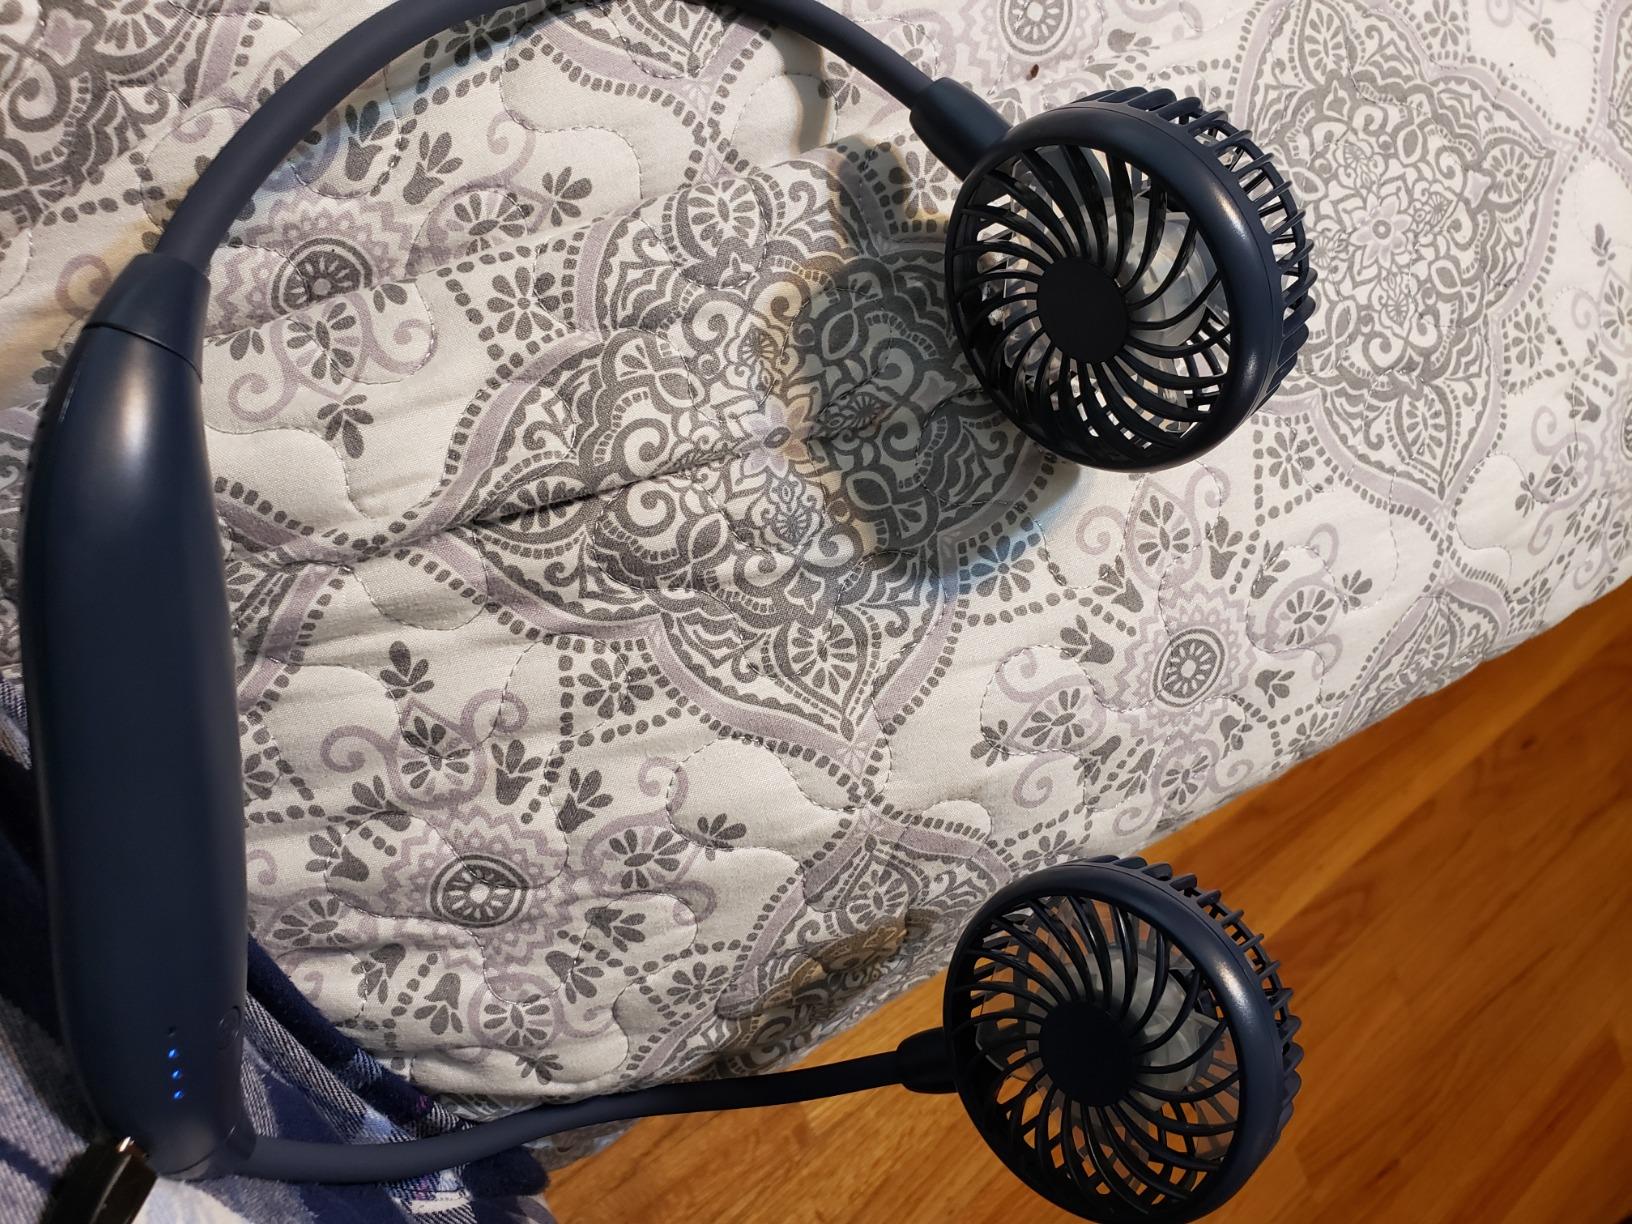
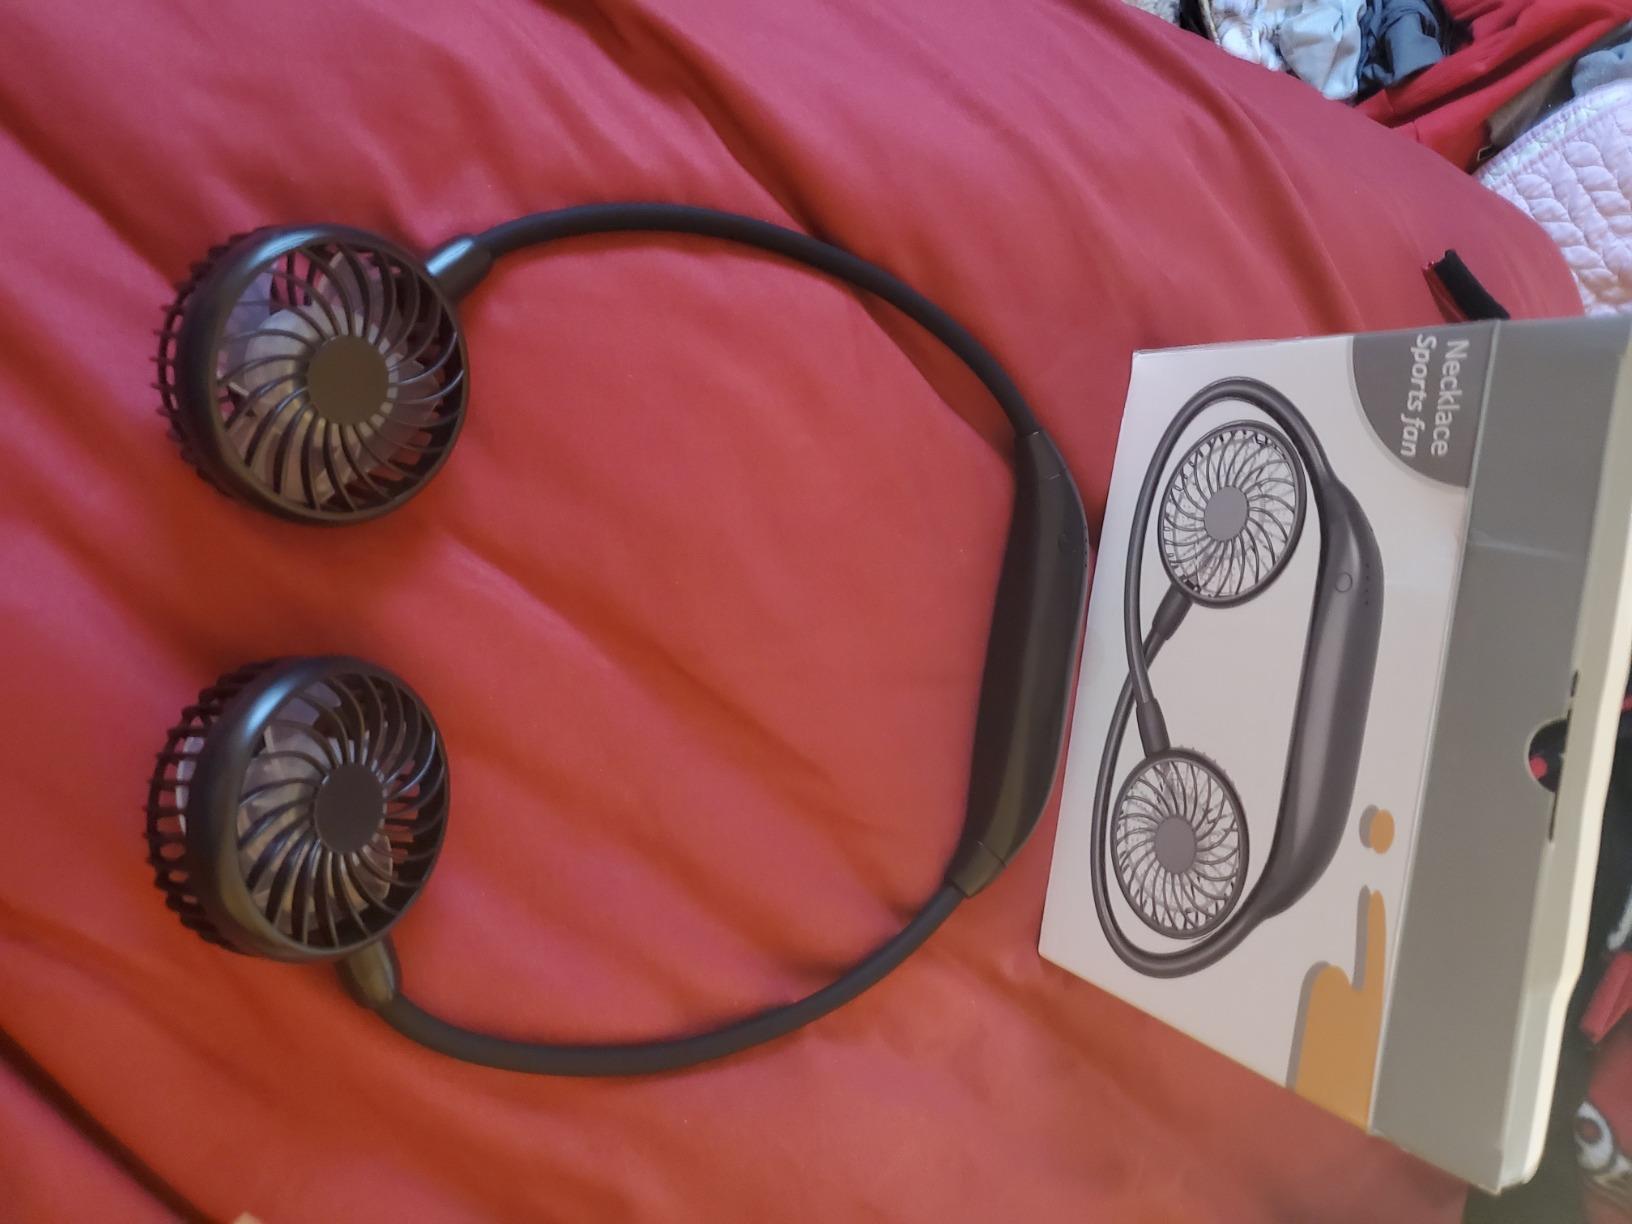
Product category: fan
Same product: no